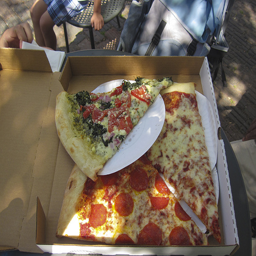
A slice of broccoli pizza sits in a box.
Three different slices of pizza on plates in one box
A pizza sitting in a box on top of a table.
Three giant pieces of pizza sitting in a box.
Three slices of pizza in a box on a table.